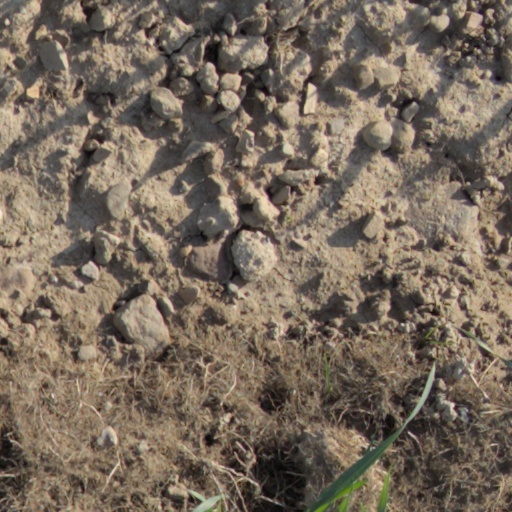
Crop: wheat